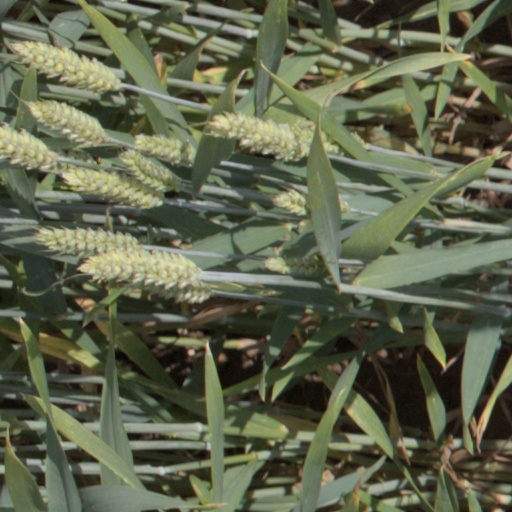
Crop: wheat